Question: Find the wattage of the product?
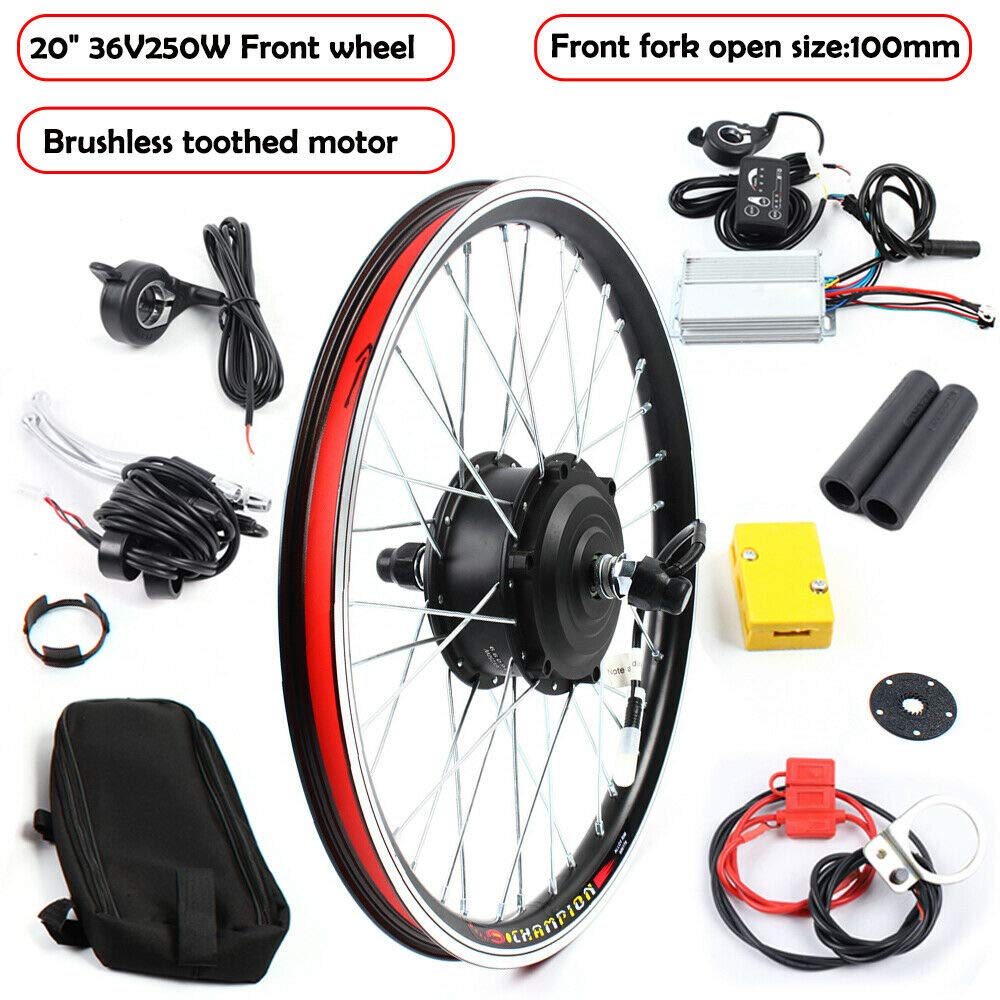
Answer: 250.0 watt